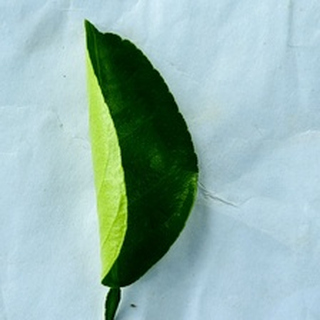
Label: healthy_lemon